Ripon (UK Parliament constituency)

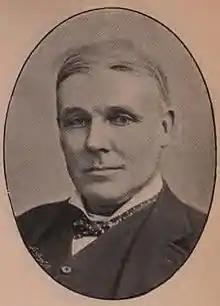
J. L. Wharton

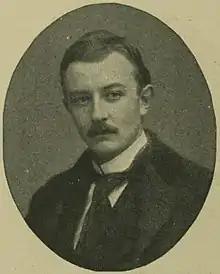
Phillimore

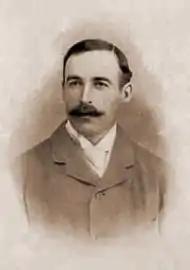
Henry Lynch

Another general election was required to take place before the end of 1915. The political parties had been making preparations for an election to take place and by July 1914, the following candidates had been selected;